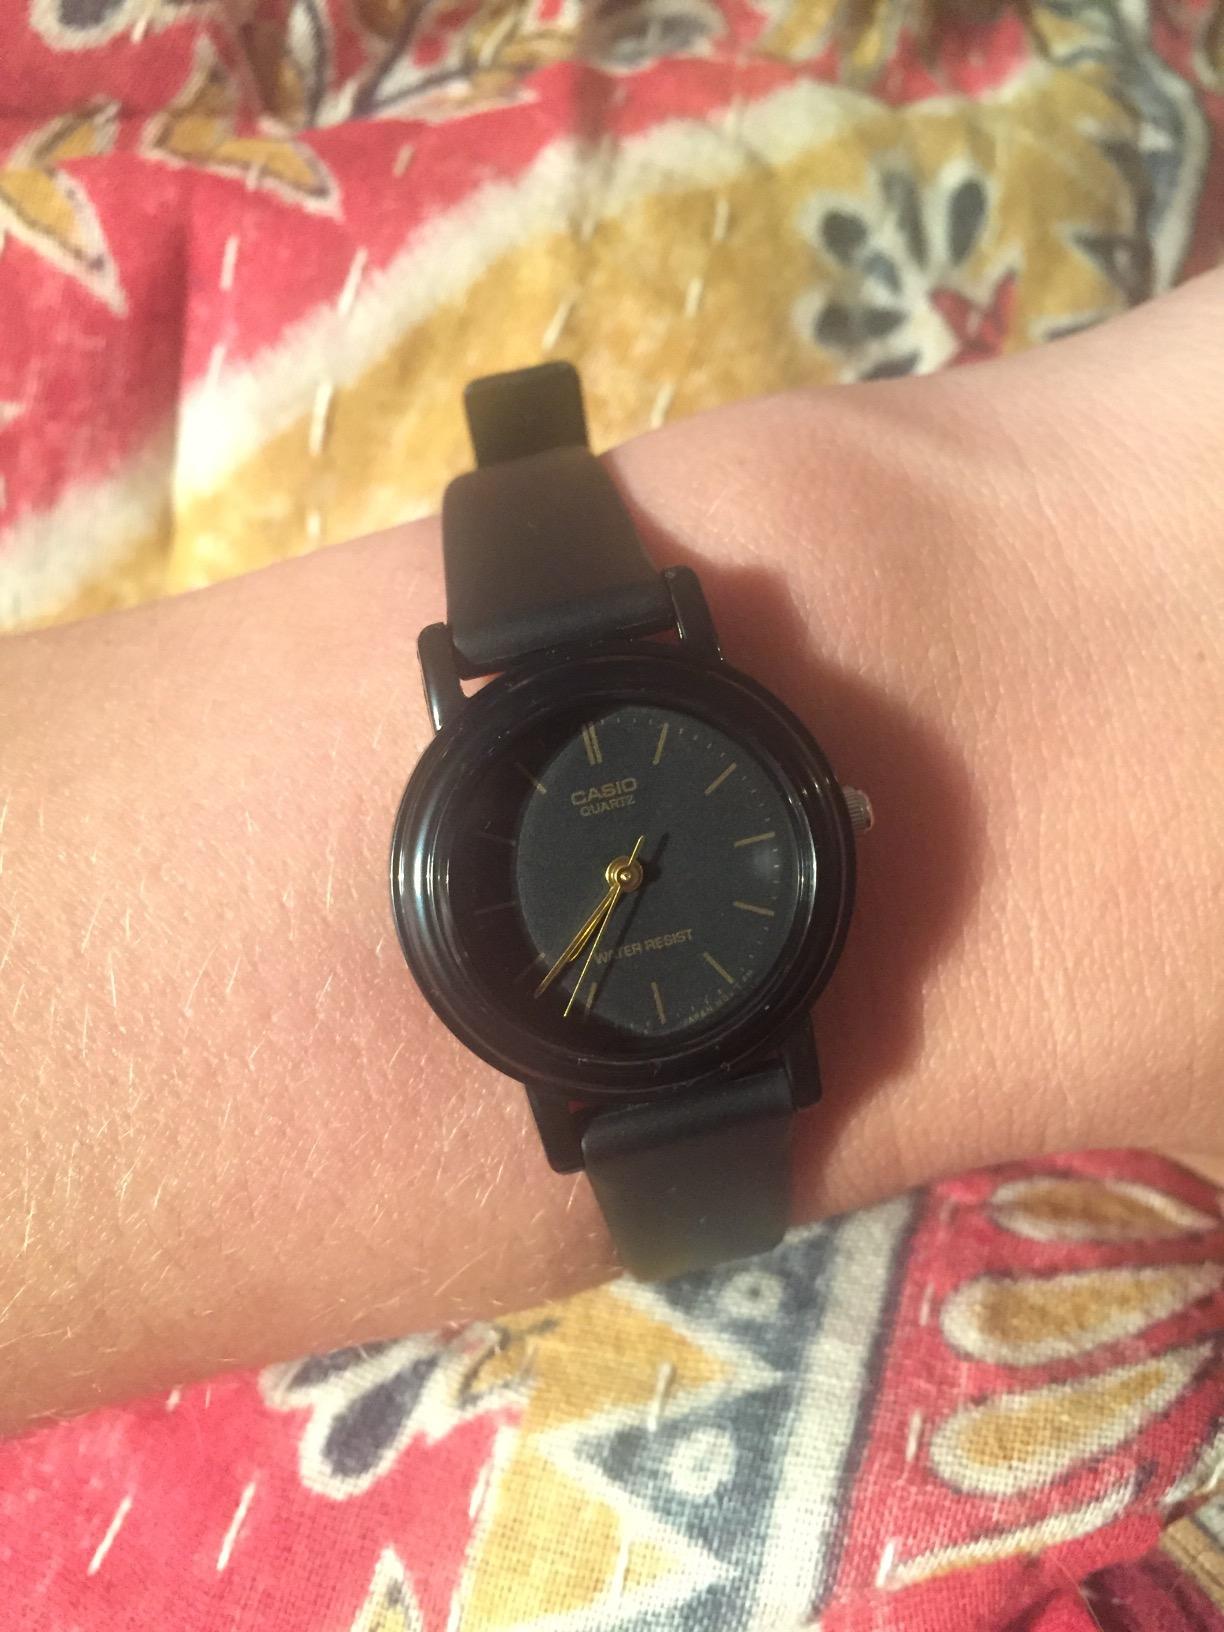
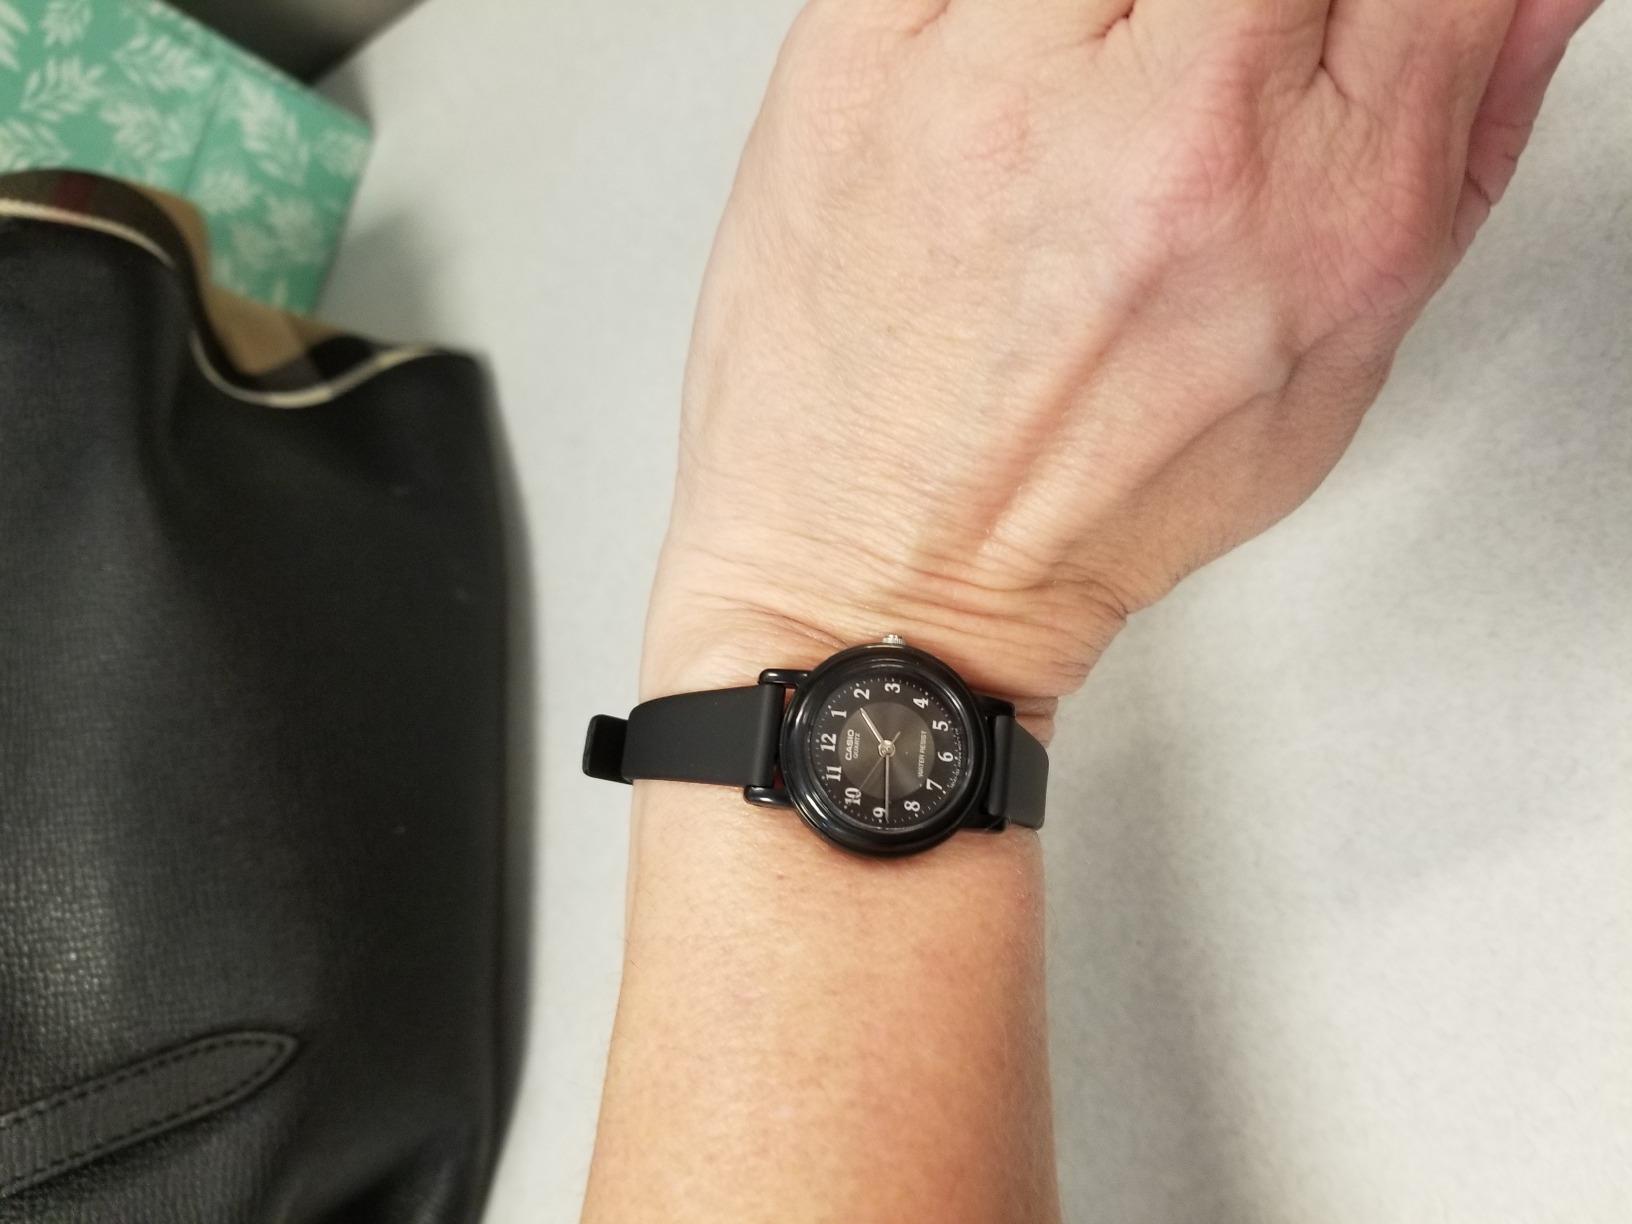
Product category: accessories_watch
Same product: no